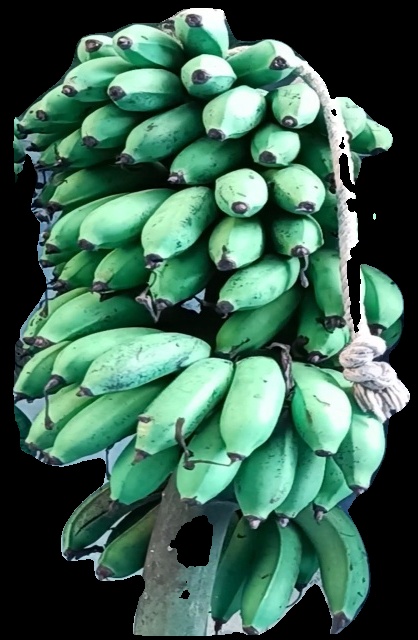
Variety: rasbale
Grade: grade2